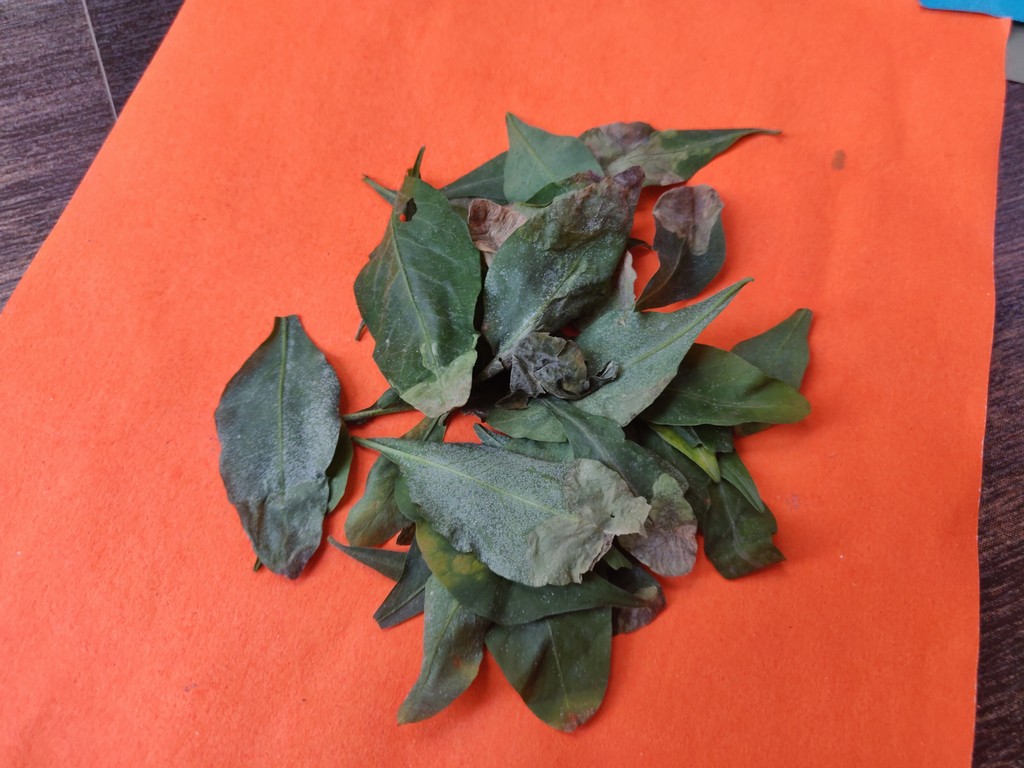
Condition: Unhealthy
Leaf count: multiple
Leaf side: unknown